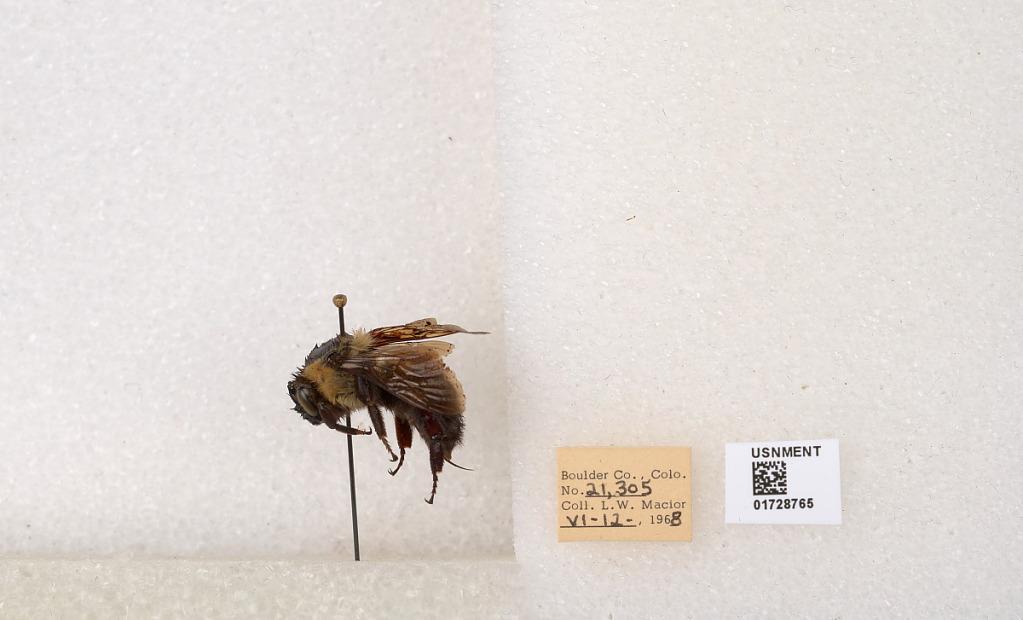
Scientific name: Bombus (Separatobombus) griseocollis (De Geer)
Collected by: L. Macior
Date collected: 1968-6-12
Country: United States
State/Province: Colorado
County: Boulder
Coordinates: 40.0925, -105.358